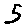
Label: 5